Rhaetian Railway Ge 4/4 II

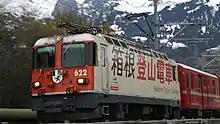
Locomotive Ge 4/4  622 in the livery of Japanese partner railway, the Hakone Tozan Railway

The first series of the class, nos. 611–620, were originally green liveried, but have since been reliveried in the still contemporary Rhaetian Railway standard red. The second series, numbered 621–633, was delivered already painted in the red livery.